John Inglis (shipbuilder)

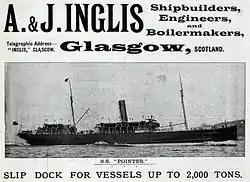
A. & J. INGLIS- Shipbuilders, Engineers and Boilermakers, Glasgow, Scotland. Telegraphic Address "INGLIS," GLASGOW. S.S. Pointer. Slip Dock for Vessels up to 2,000 Tons.

John Inglis LLD (1842 in Glasgow – 1919) was a Scottish engineer and shipbuilder who managed the well-known shipyard A. & J. Inglis in Pointhouse Glasgow, which had been set up by his father Anthony Inglis and his uncle John Inglis.